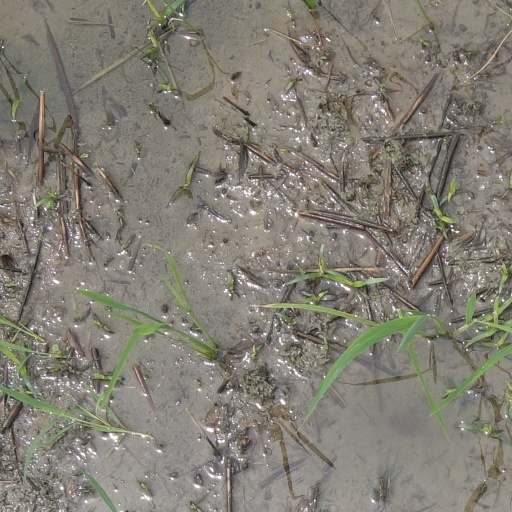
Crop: rice